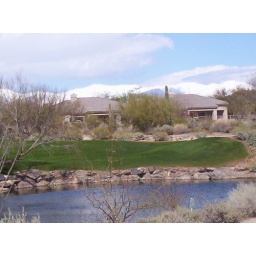
All of the white that you see above the houses is snow.